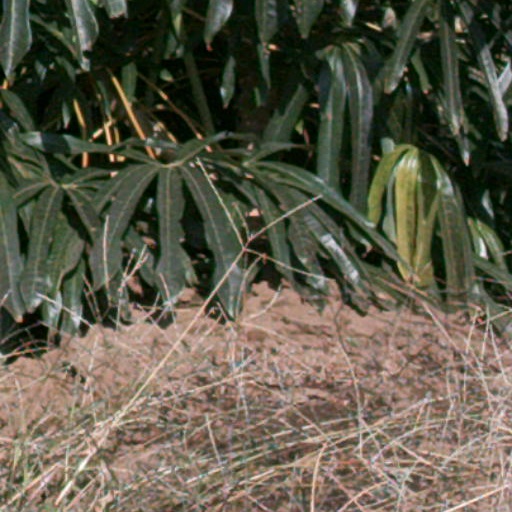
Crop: cassava